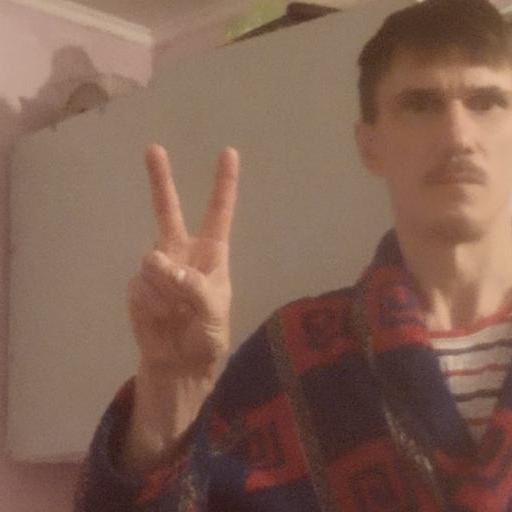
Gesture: peace